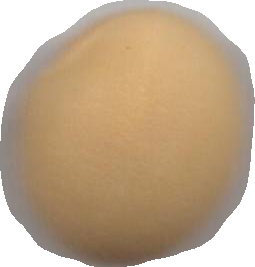
Variety: Dega